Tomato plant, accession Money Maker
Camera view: horizontal (90 deg, fisheye); turntable rotation: 90 degrees
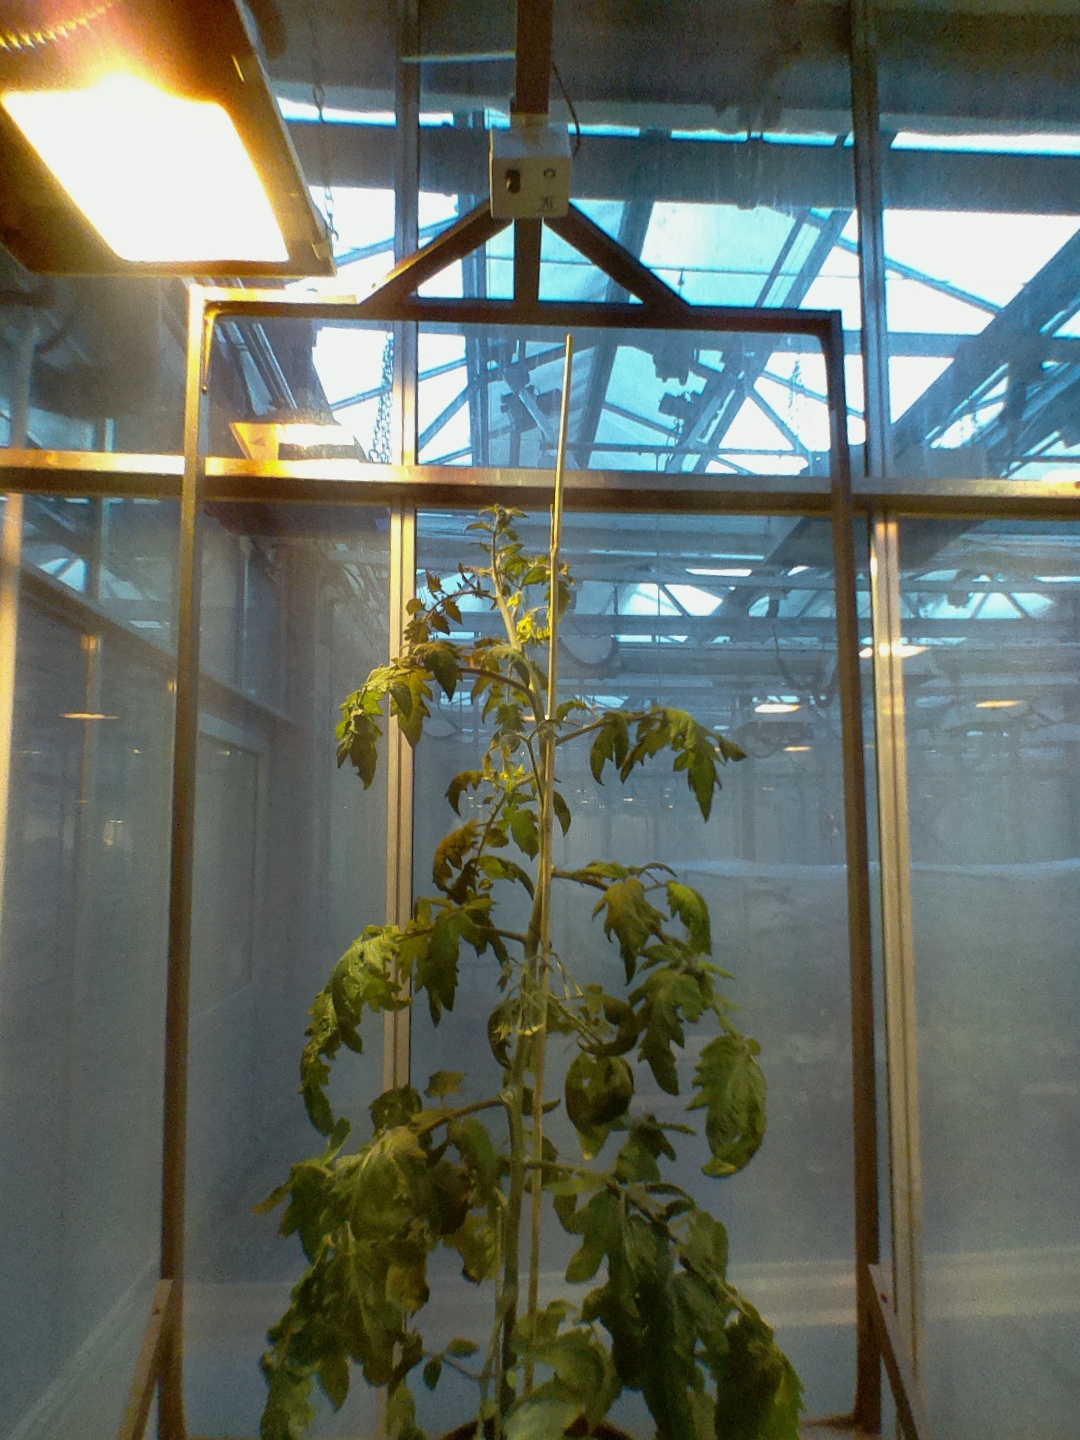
BBCH growth stage 70: Fruits at the main stem or branches visibles